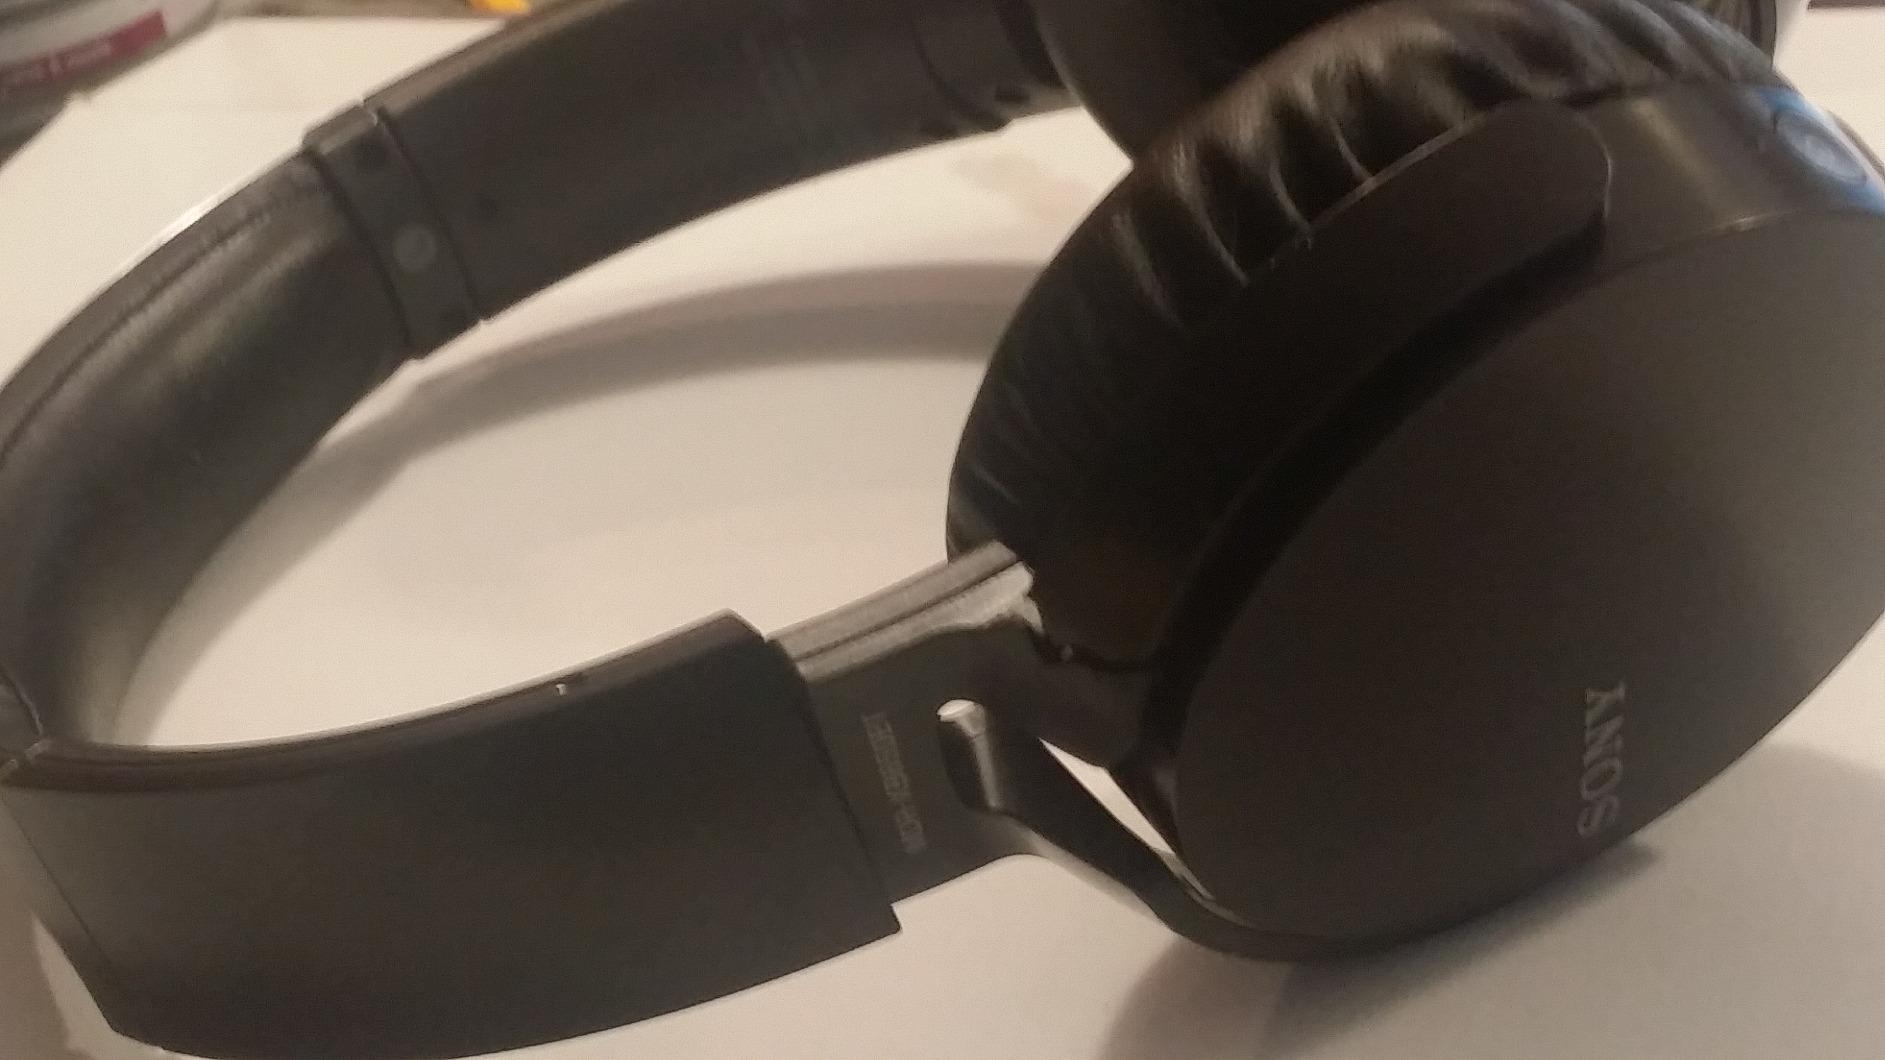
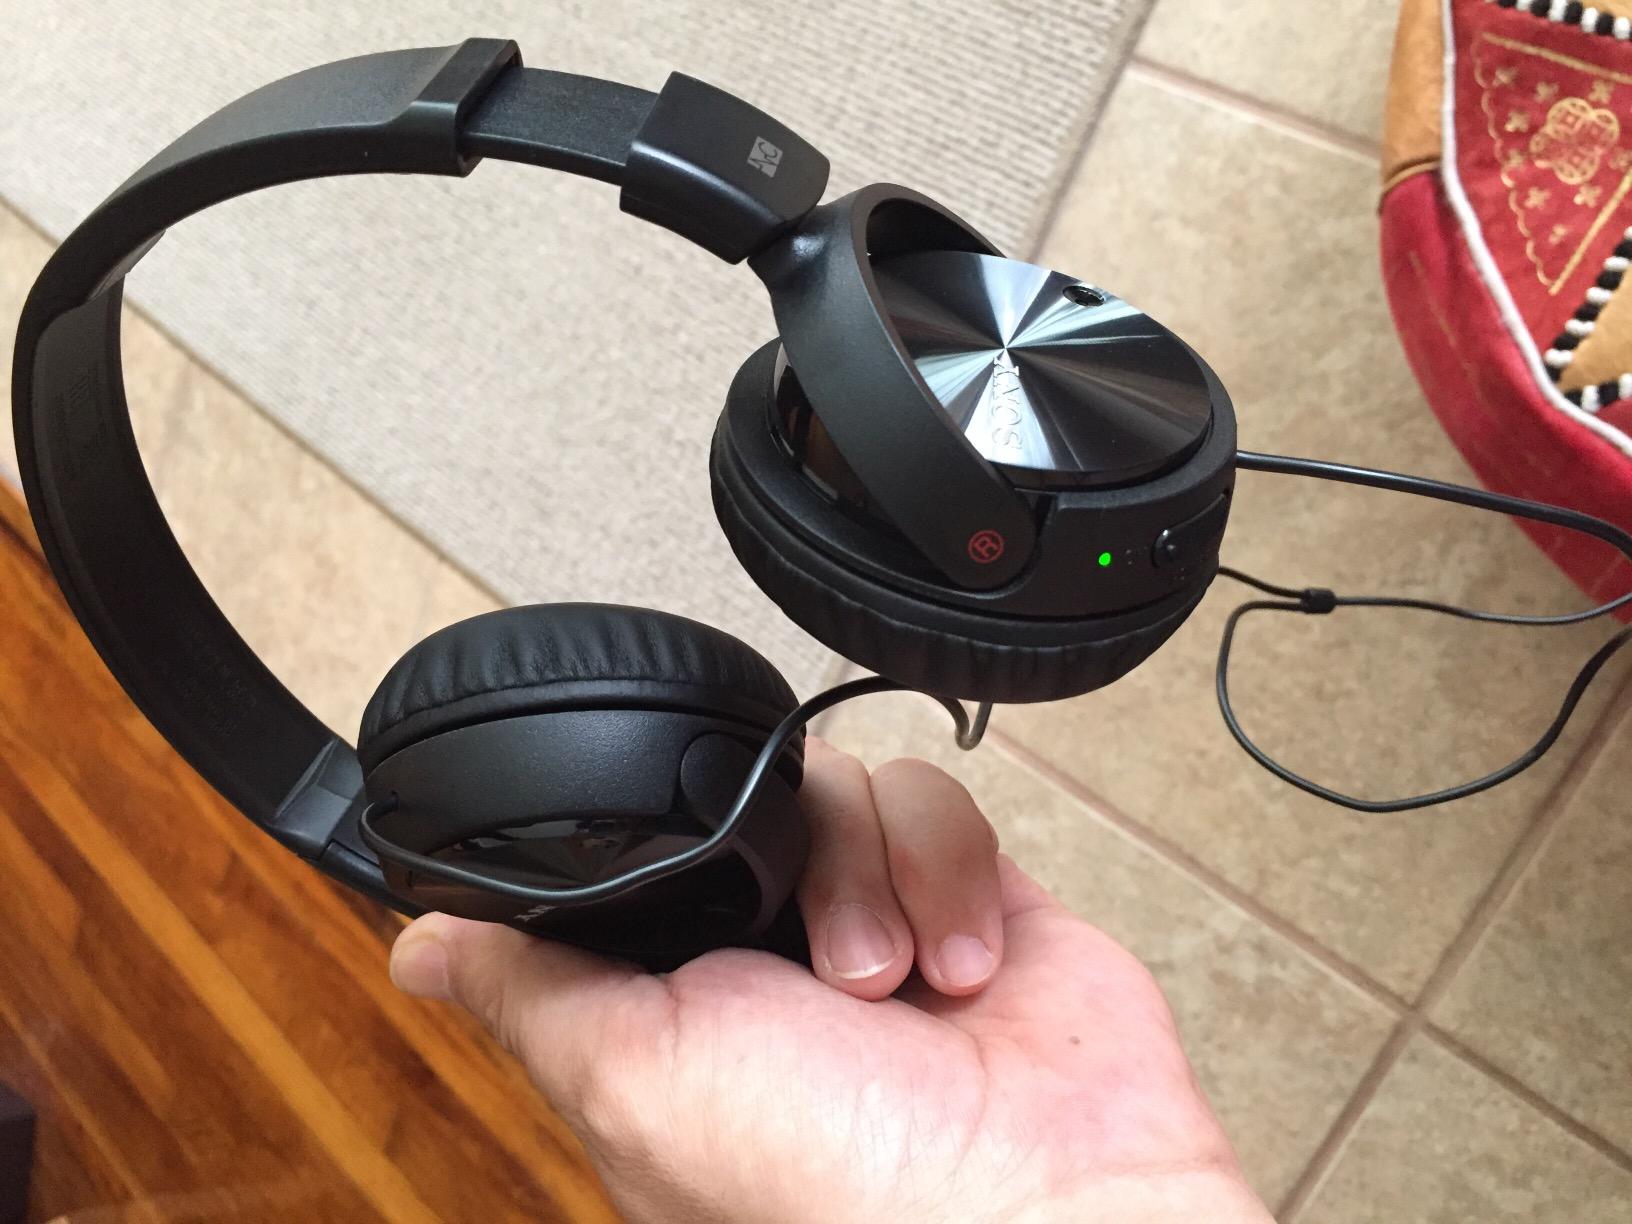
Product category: headphones
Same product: no